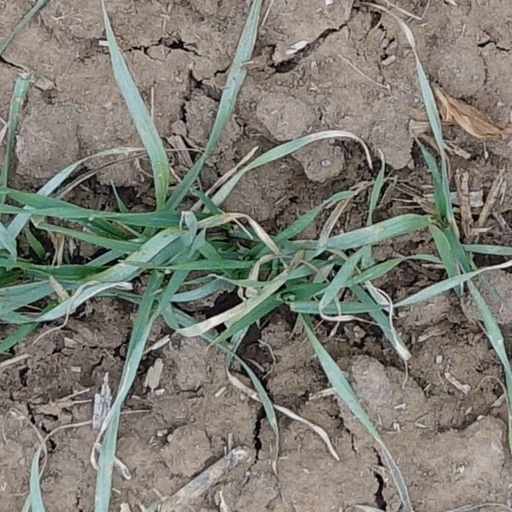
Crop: wheat